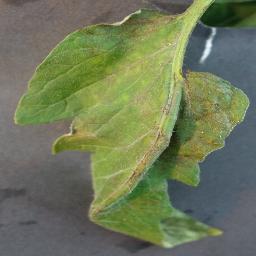
Label: Tomato___Late_blight